Prescott punch

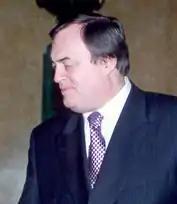
Prescott in 2002

In the evening of 16 May 2001, John Prescott, the British deputy prime minister, was hit in the face by an egg while walking to a Labour Party election rally at the Little Theatre in Rhyl, North Wales, in the run-up to the 2001 general election. Prescott hit the protester who had thrown the egg, agricultural worker Craig Evans, with a left-handed jab. A brief scuffle ensued, during which Prescott was pushed into a wall before police and Labour Party supporters moved Evans away. The incident came on the same day that the Labour Party's election manifesto had been launched. Earlier in the day Prime Minister Tony Blair had been confronted by an angry relative of a patient in a Birmingham hospital, and Home Secretary Jack Straw had been jeered at a conference of the Police Federation of England and Wales.